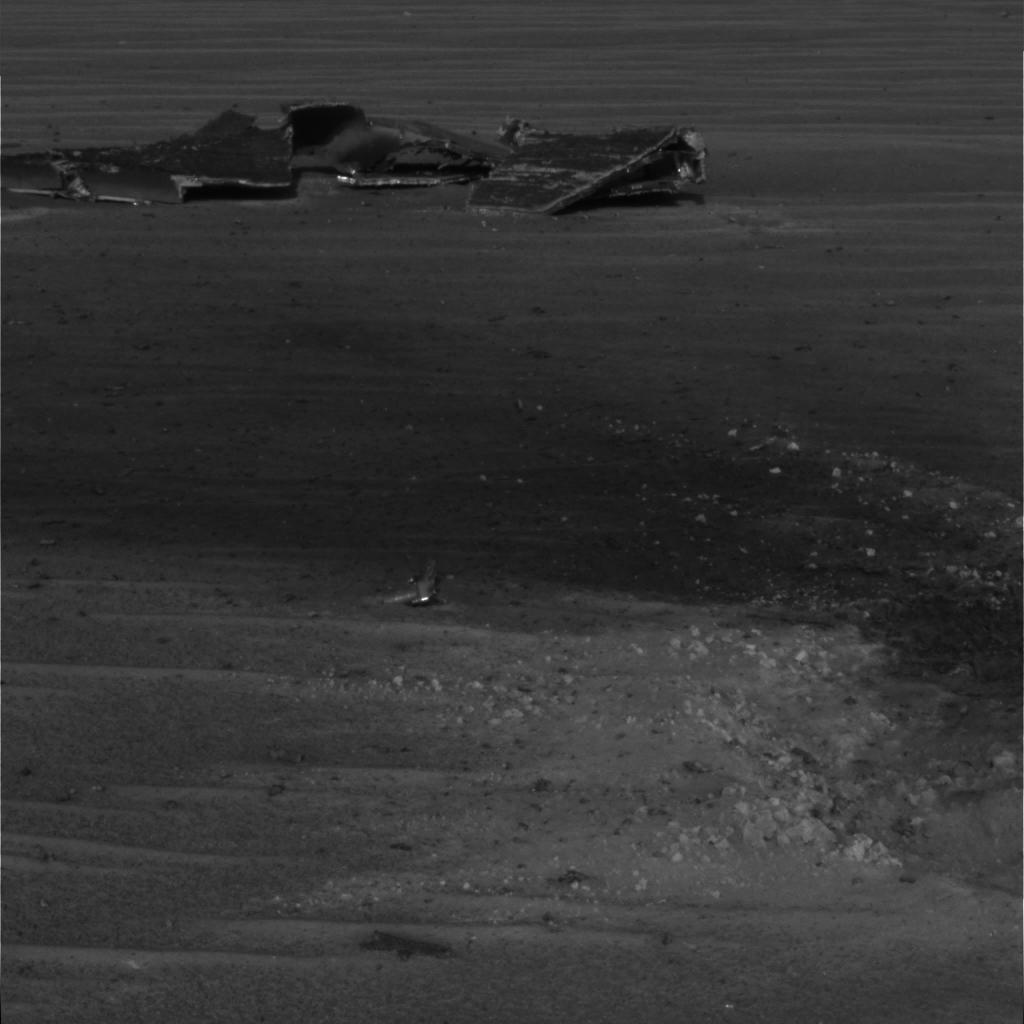
Surface features visible: Other Hardware, Clasts, Dunes/Ripples, Soil, Spherules, Nearby Surface